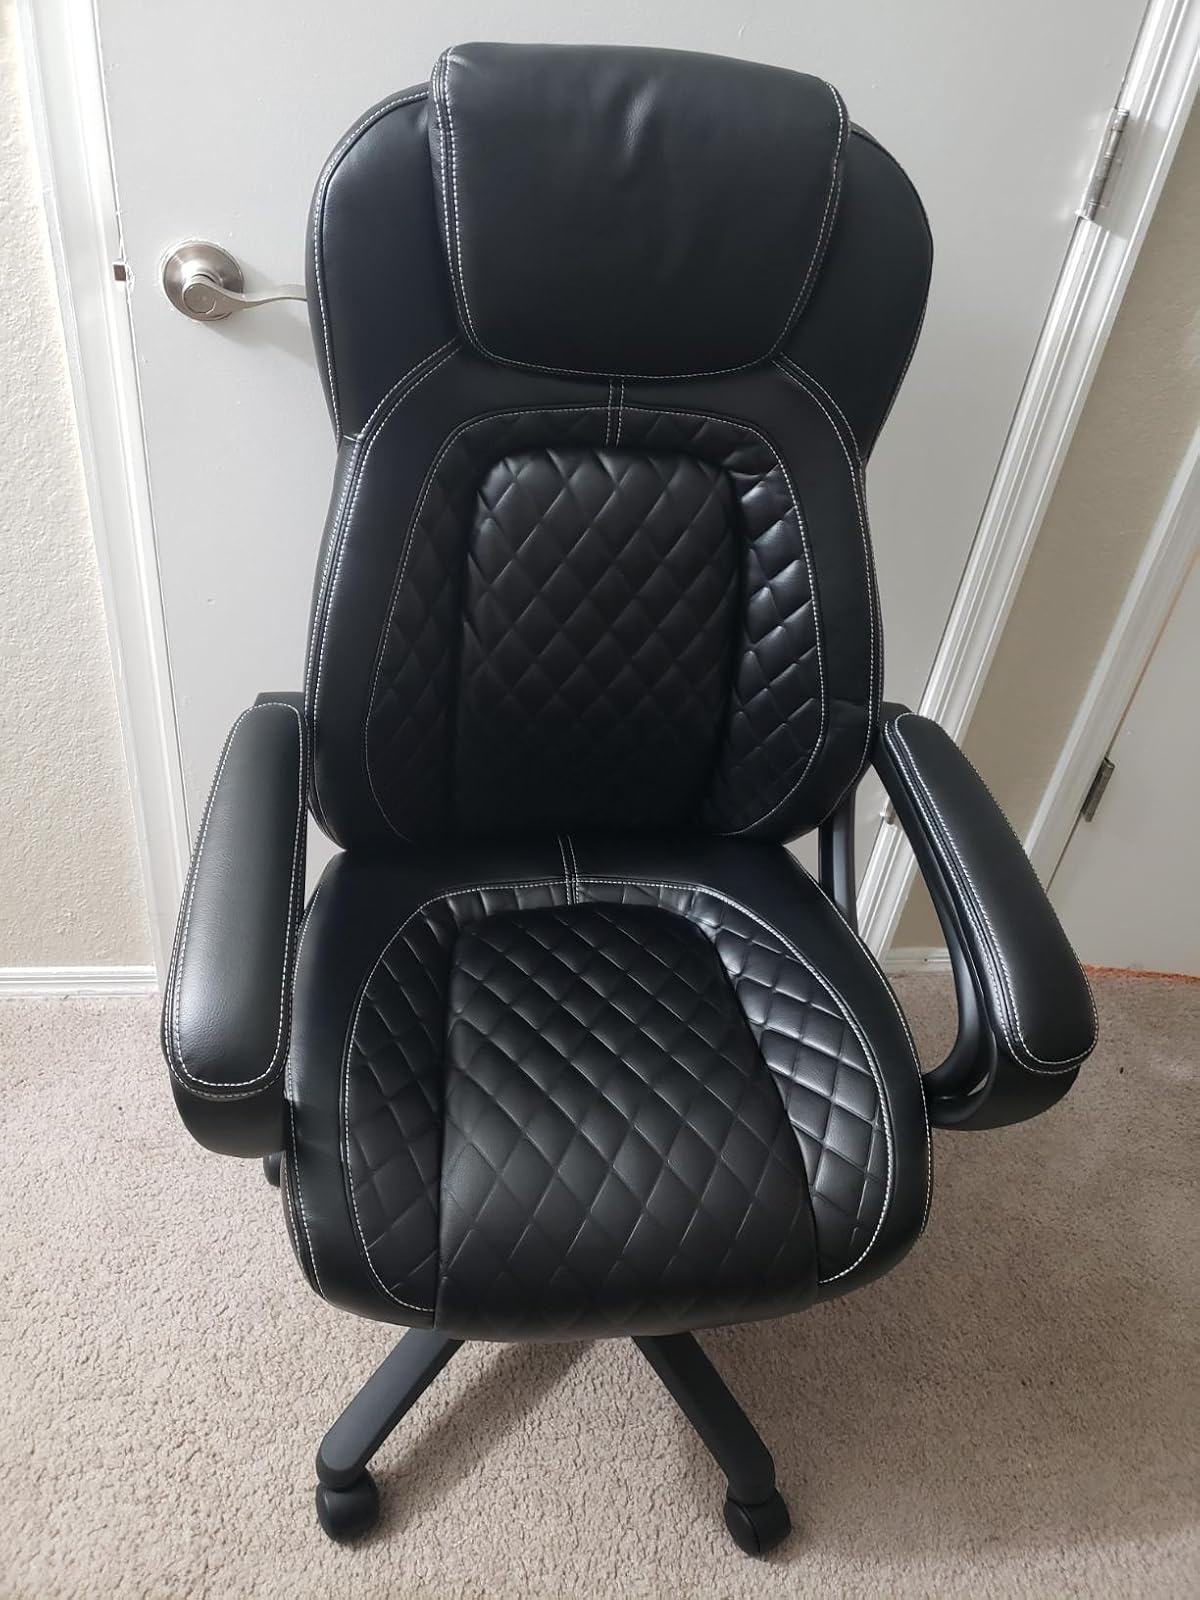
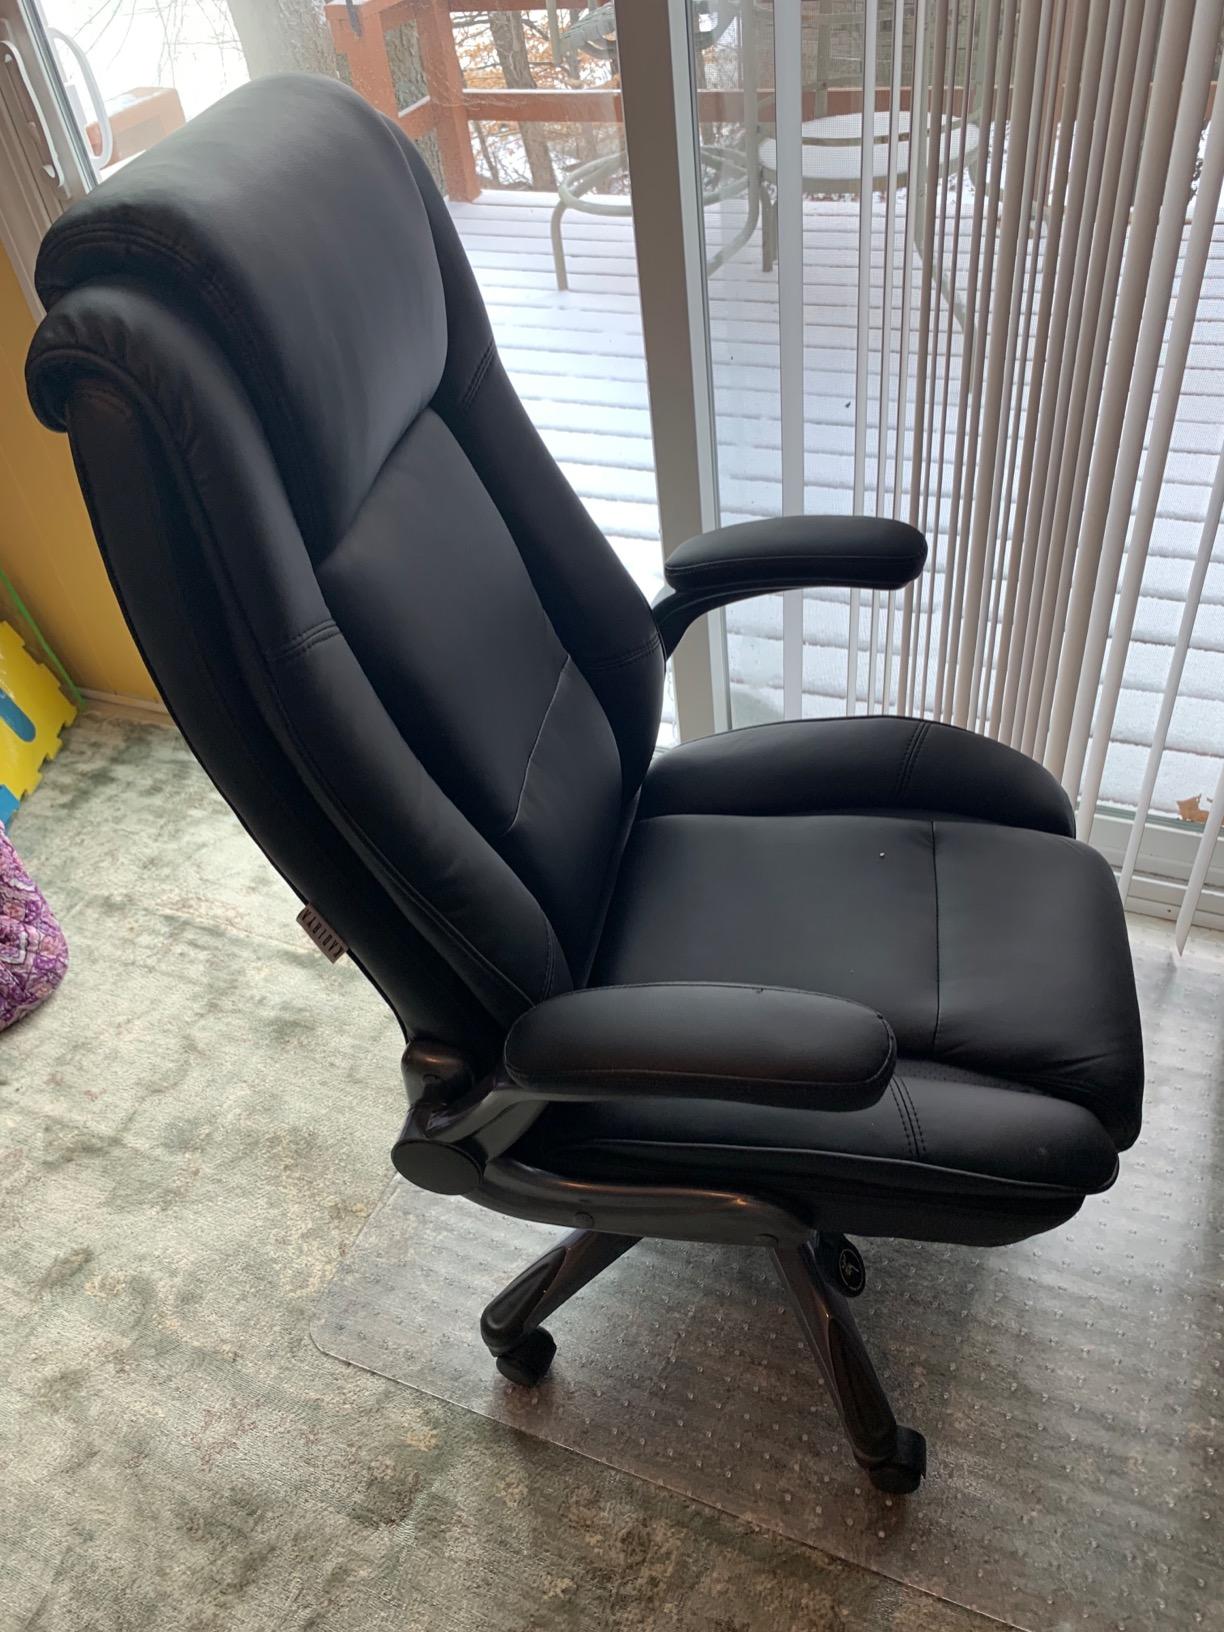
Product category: items_chair
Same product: no